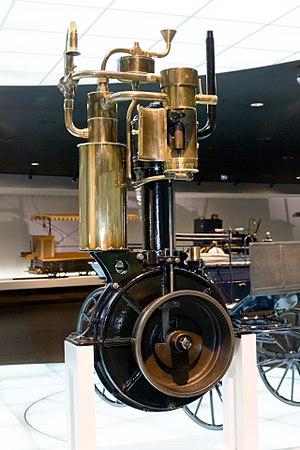
La Panhard & Levassor Type A ou Type P2C et Type P2D est une automobile du constructeur automobile français Panhard & Levassor. Produite à 195 exemplaires entre 1890 et 1896, elle est considérée avec son moteur Daimler Type P, comme la première voiture à moteur à essence produite en série de l'histoire de l'automobile.